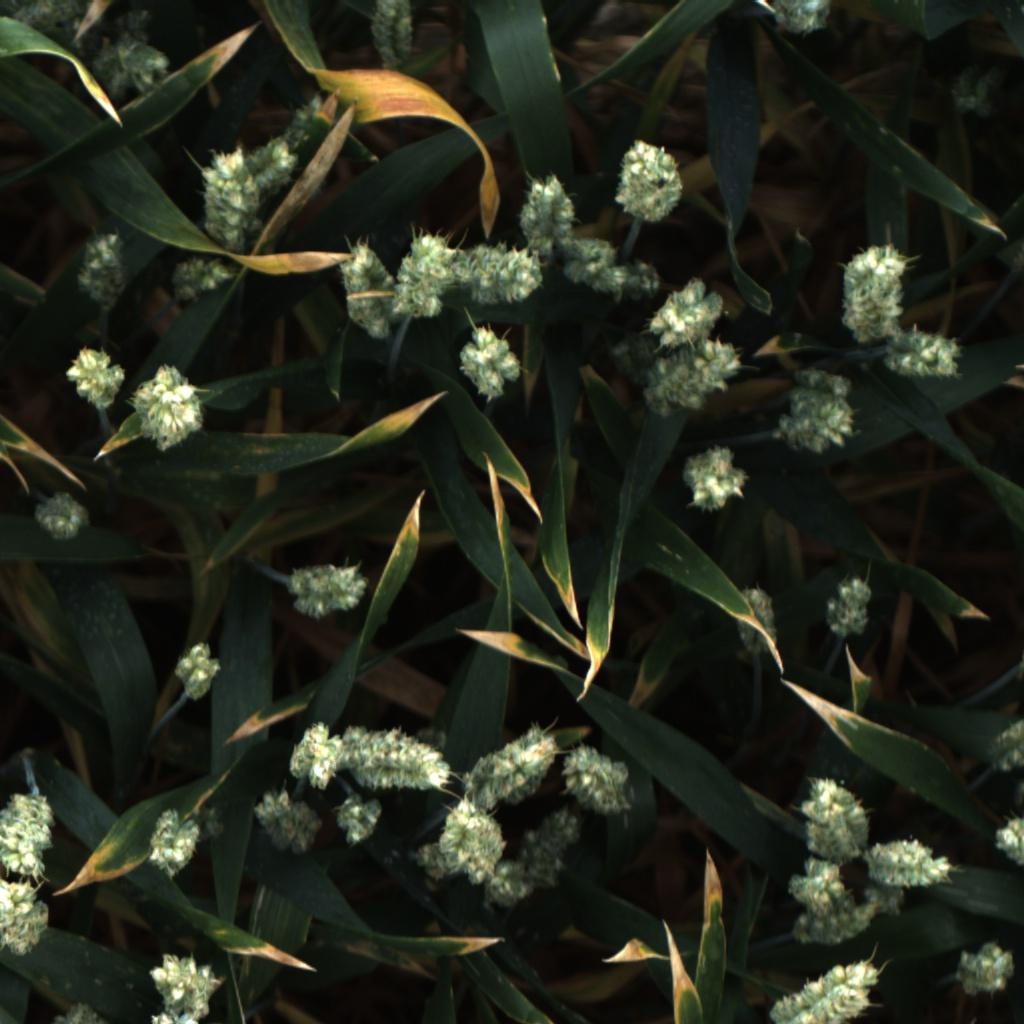
Country: UK
Location: Rothamsted
Wheat development stage: Filling - Ripening